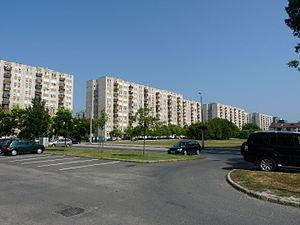
Vizafogó est un quartier situé dans le 13ᵉ arrondissement de Budapest. Il est situé au nord d'Újlipótváros le long du Danube, sur la rive de Pest du Árpád híd.